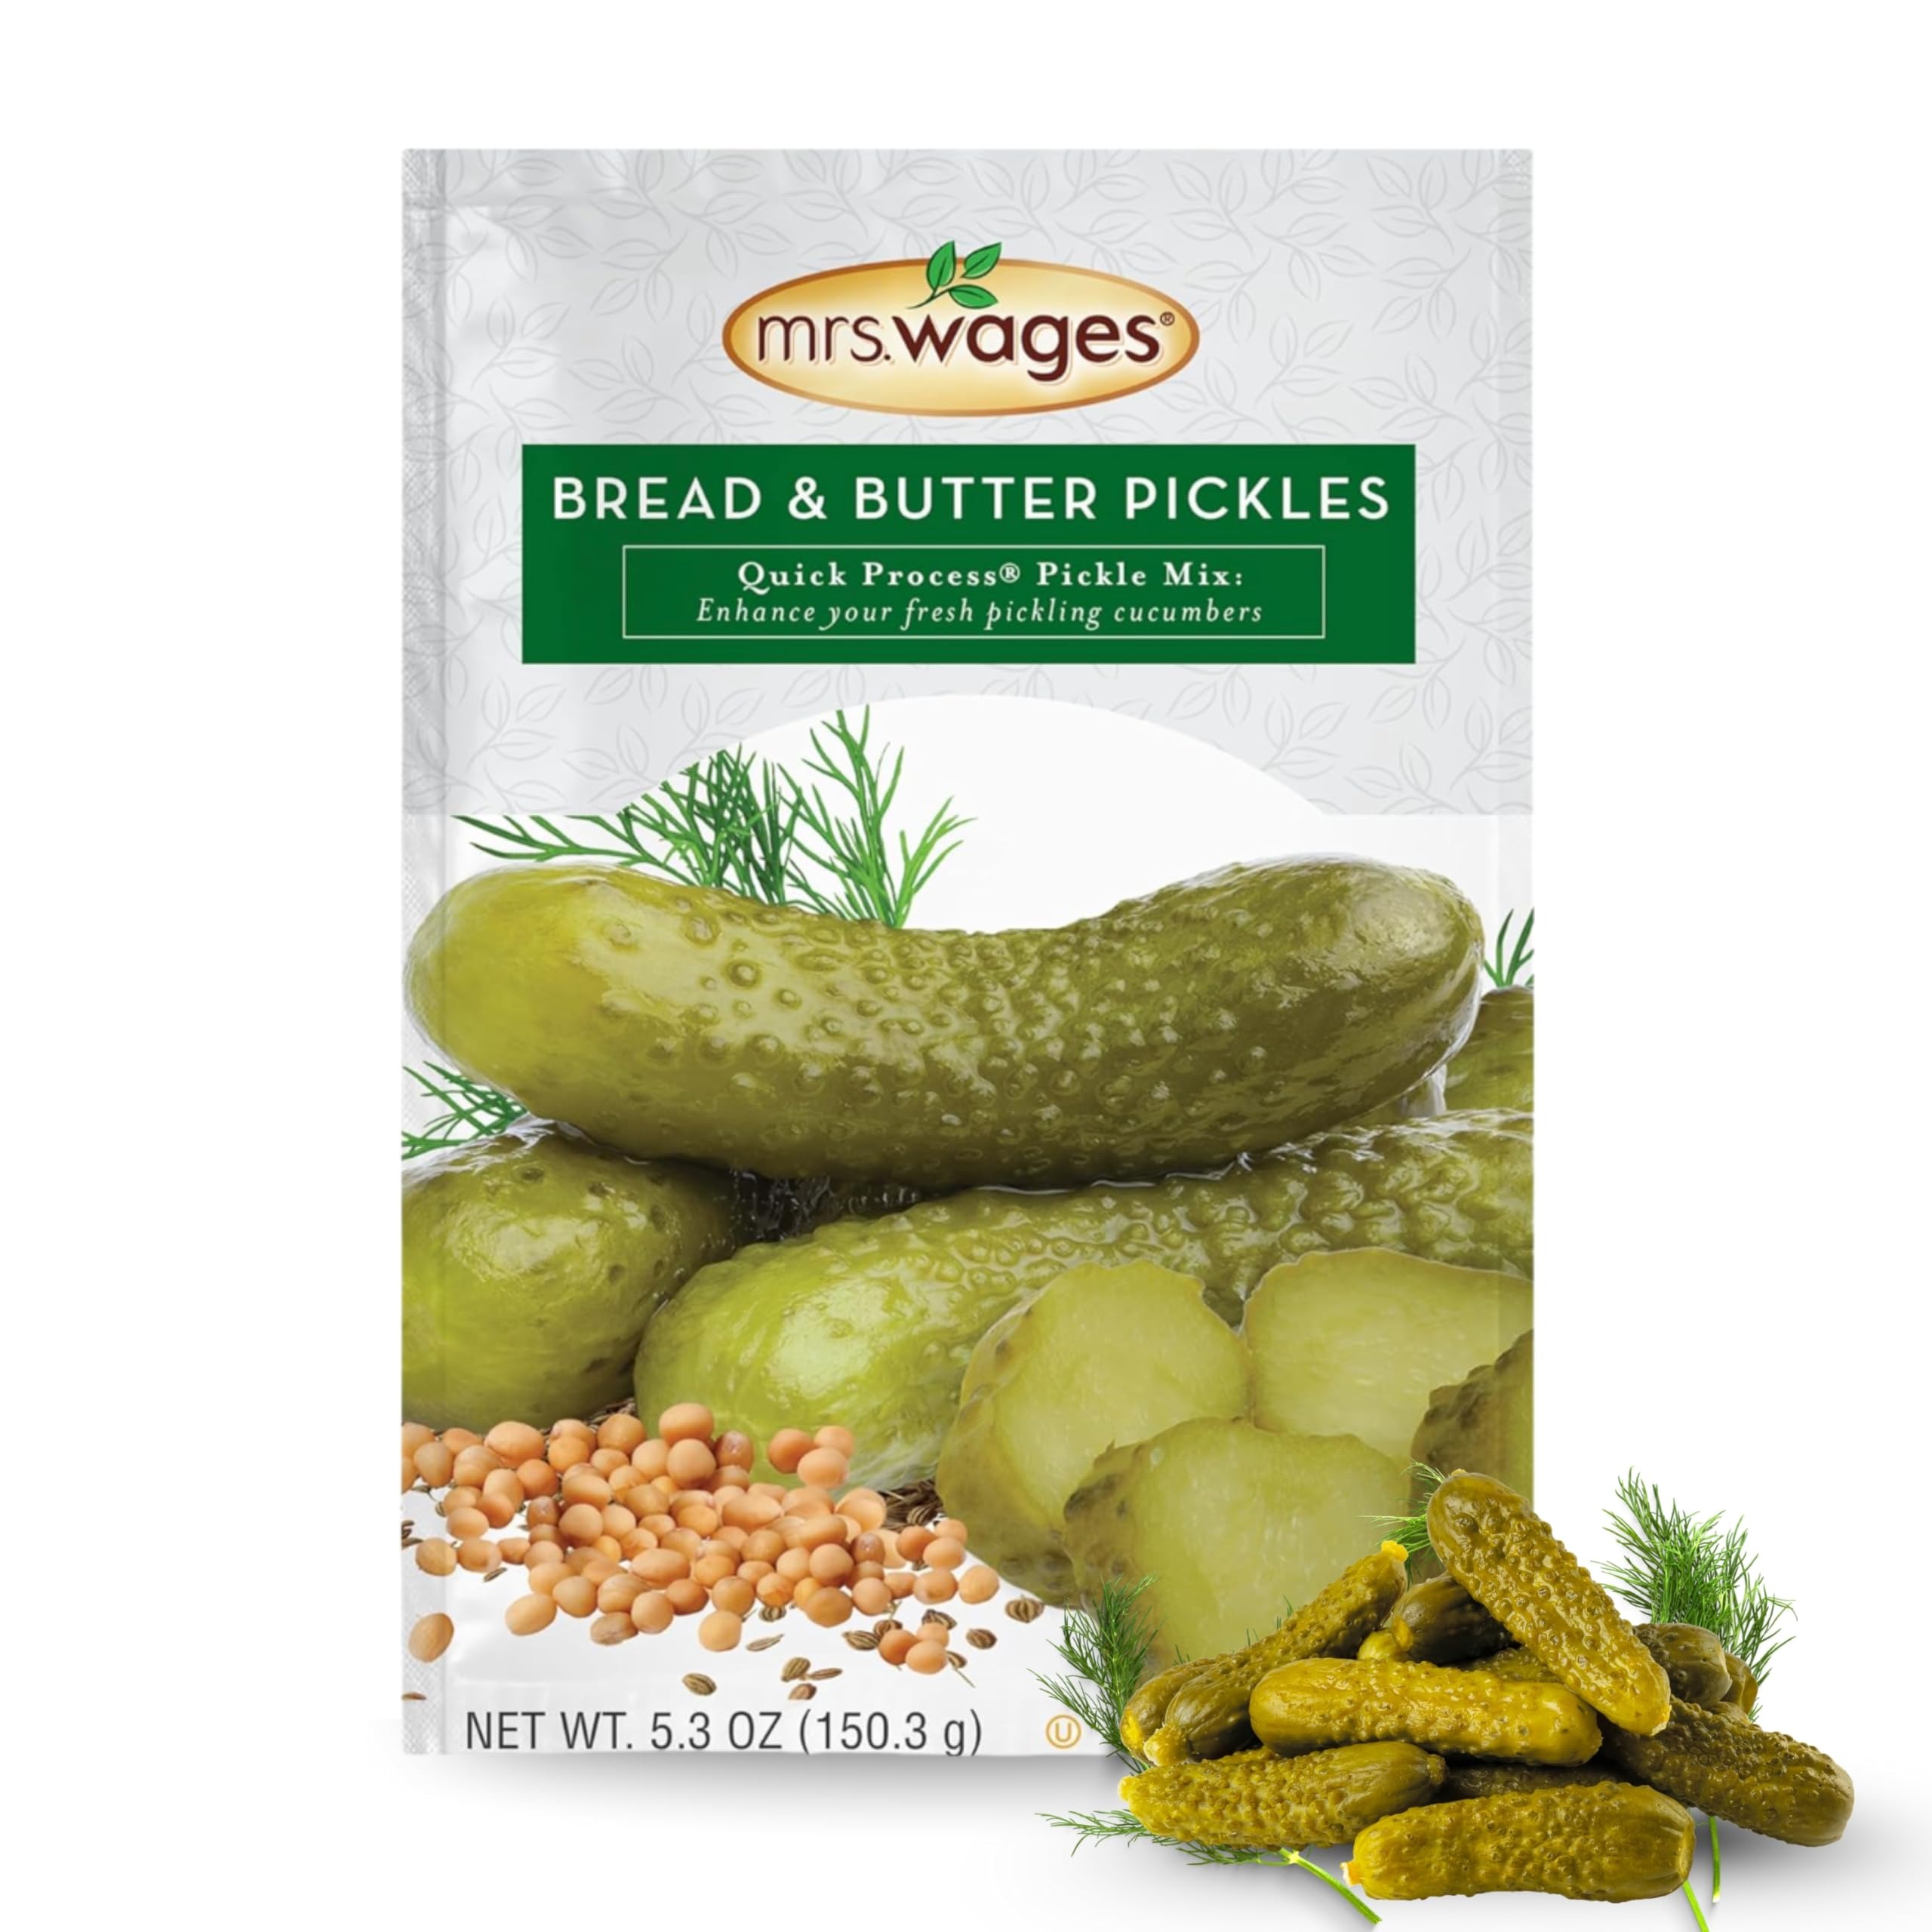
Item Name: Mrs. Wages Bread and Butter Pickles Quick Process Mix (VALUE PACK of 6), 5.3 Ounce (Pack of 6)
Bullet Point 1: VALUE PACK of 6; 5.3 ounce pouches
Bullet Point 2: TRADITIONAL PICKLE: flavor that balances the line of sweet and tangy flavors perfectly!
Bullet Point 3: PERFECT PAIRING: for burgers, fried pickles, alongside your favorite BBQ dish, or eat them all by themselves for the perfect snack!
Bullet Point 4: NO ARTIFICAL FLAVOR; Kosher
Bullet Point 5: MAKES 7 QUARTS
Value: 31.8
Unit: Ounce

Price: 4.99